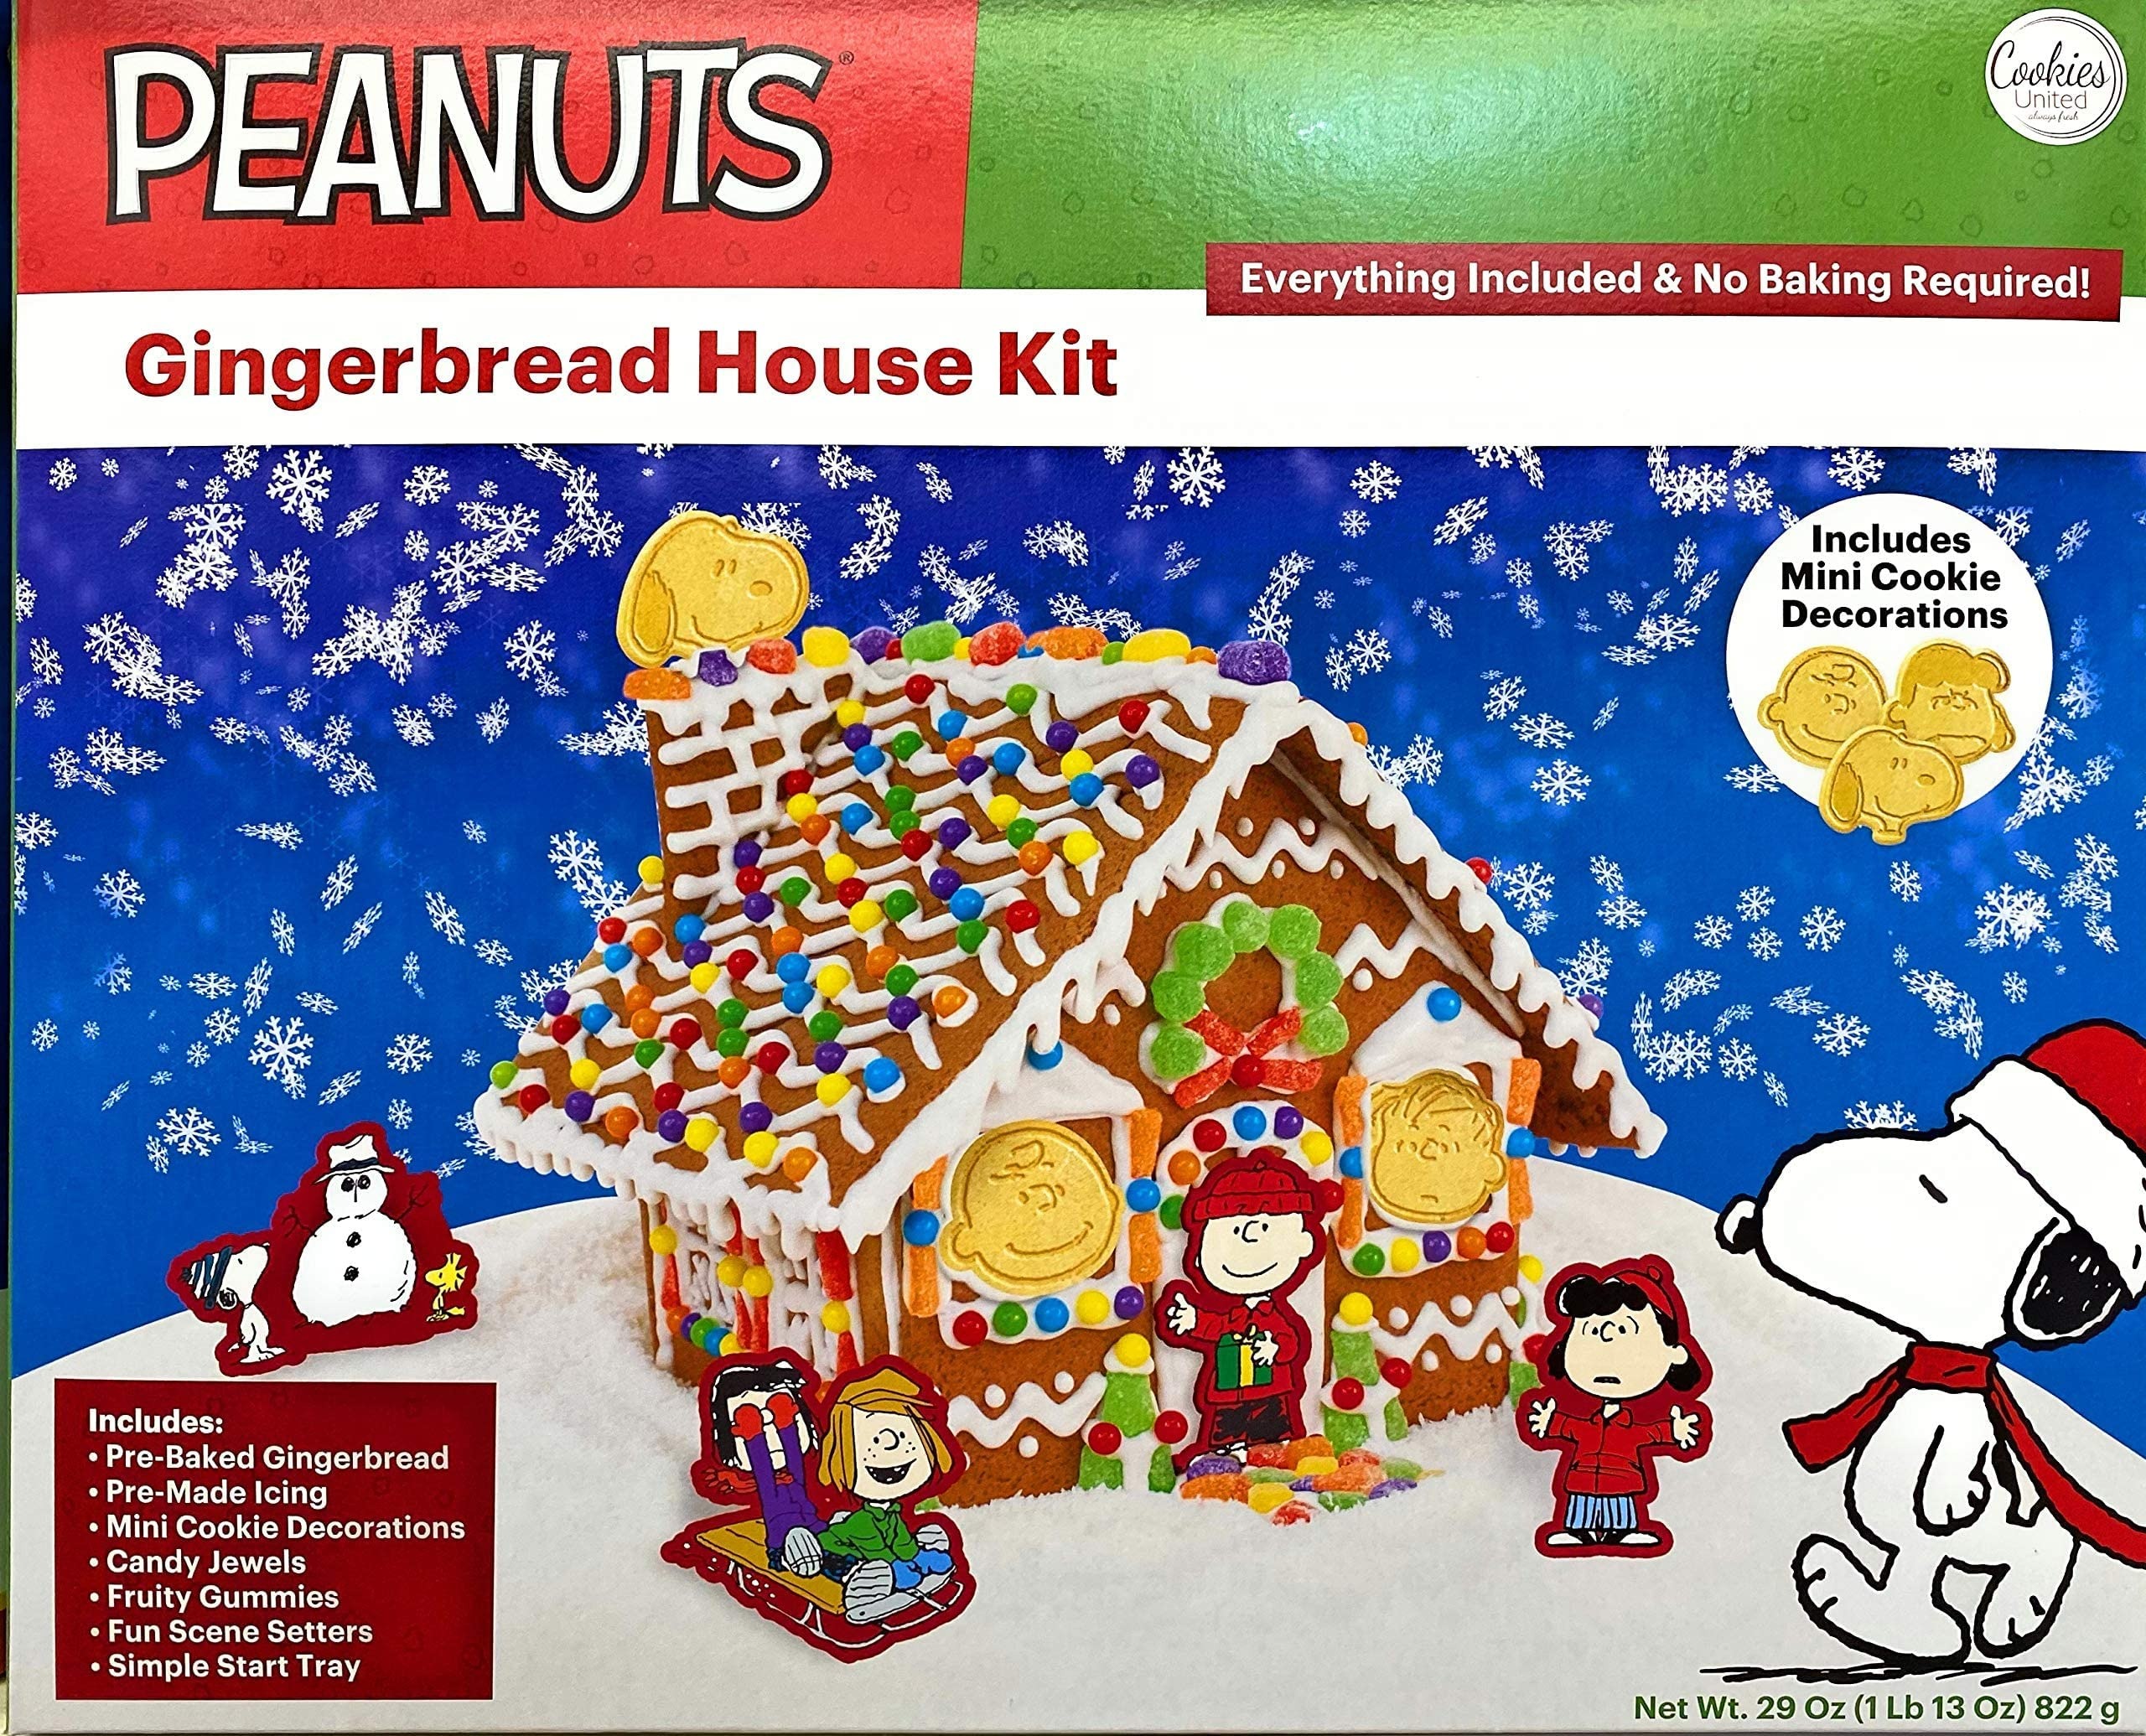
Item Name: Peanuts Gingerbread House Kit
Bullet Point 1: No Baking Required
Bullet Point 2: Everything Included
Bullet Point 3: Includes: Pre-Baked Gingerbread, Pre-Made Icing, Mini-Cookie Decorations, Candy Jewels, Fruity Gummies, Fun Scene Setters and a Simple Start Tray
Product Description: Includes: Pre-baked gingerbread; pre-made icing; mini cookie decorations; candy jewels; fruity gummies; fun scene setters; simple start tray. Always fresh. Everything included & no baking required! Includes. Includes mini cookie decorations. www.cookiesunited.com. www.thecookiejar.com.
Value: 29.0
Unit: Ounce

Price: 19.99